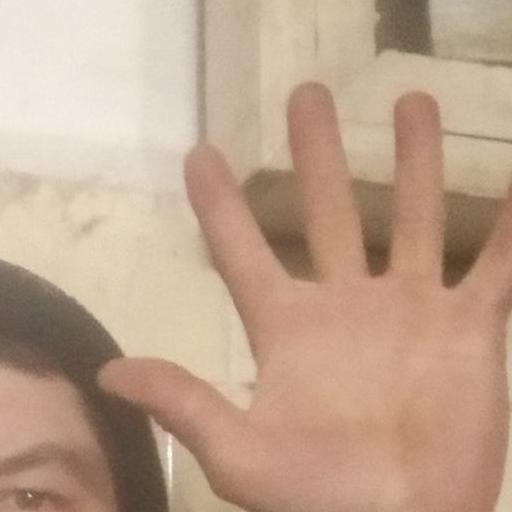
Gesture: palm